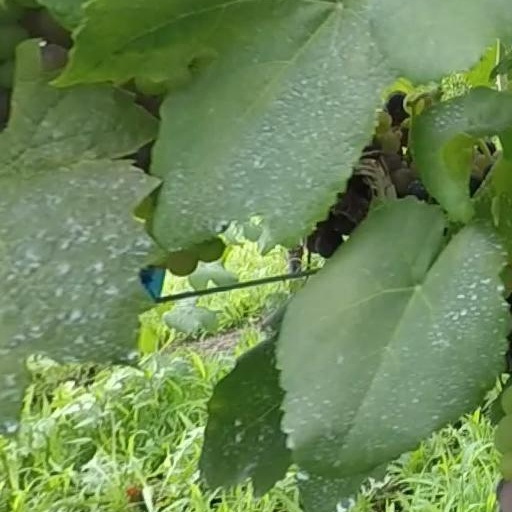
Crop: grape